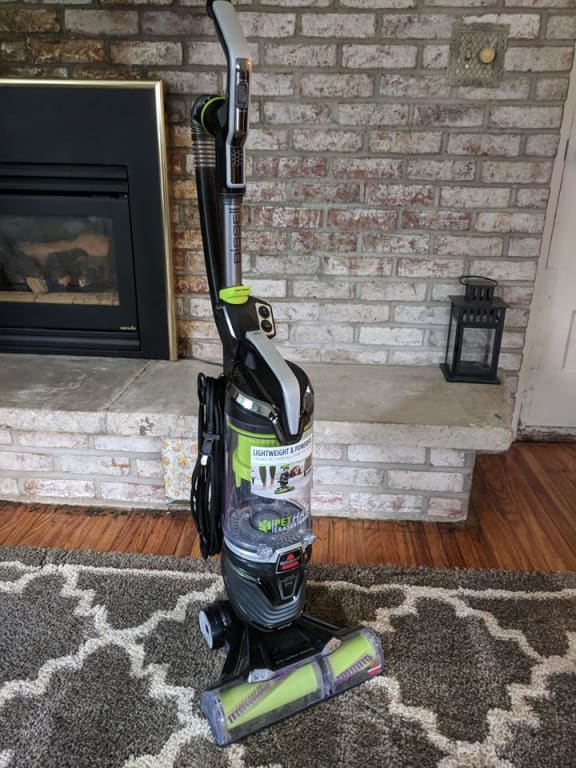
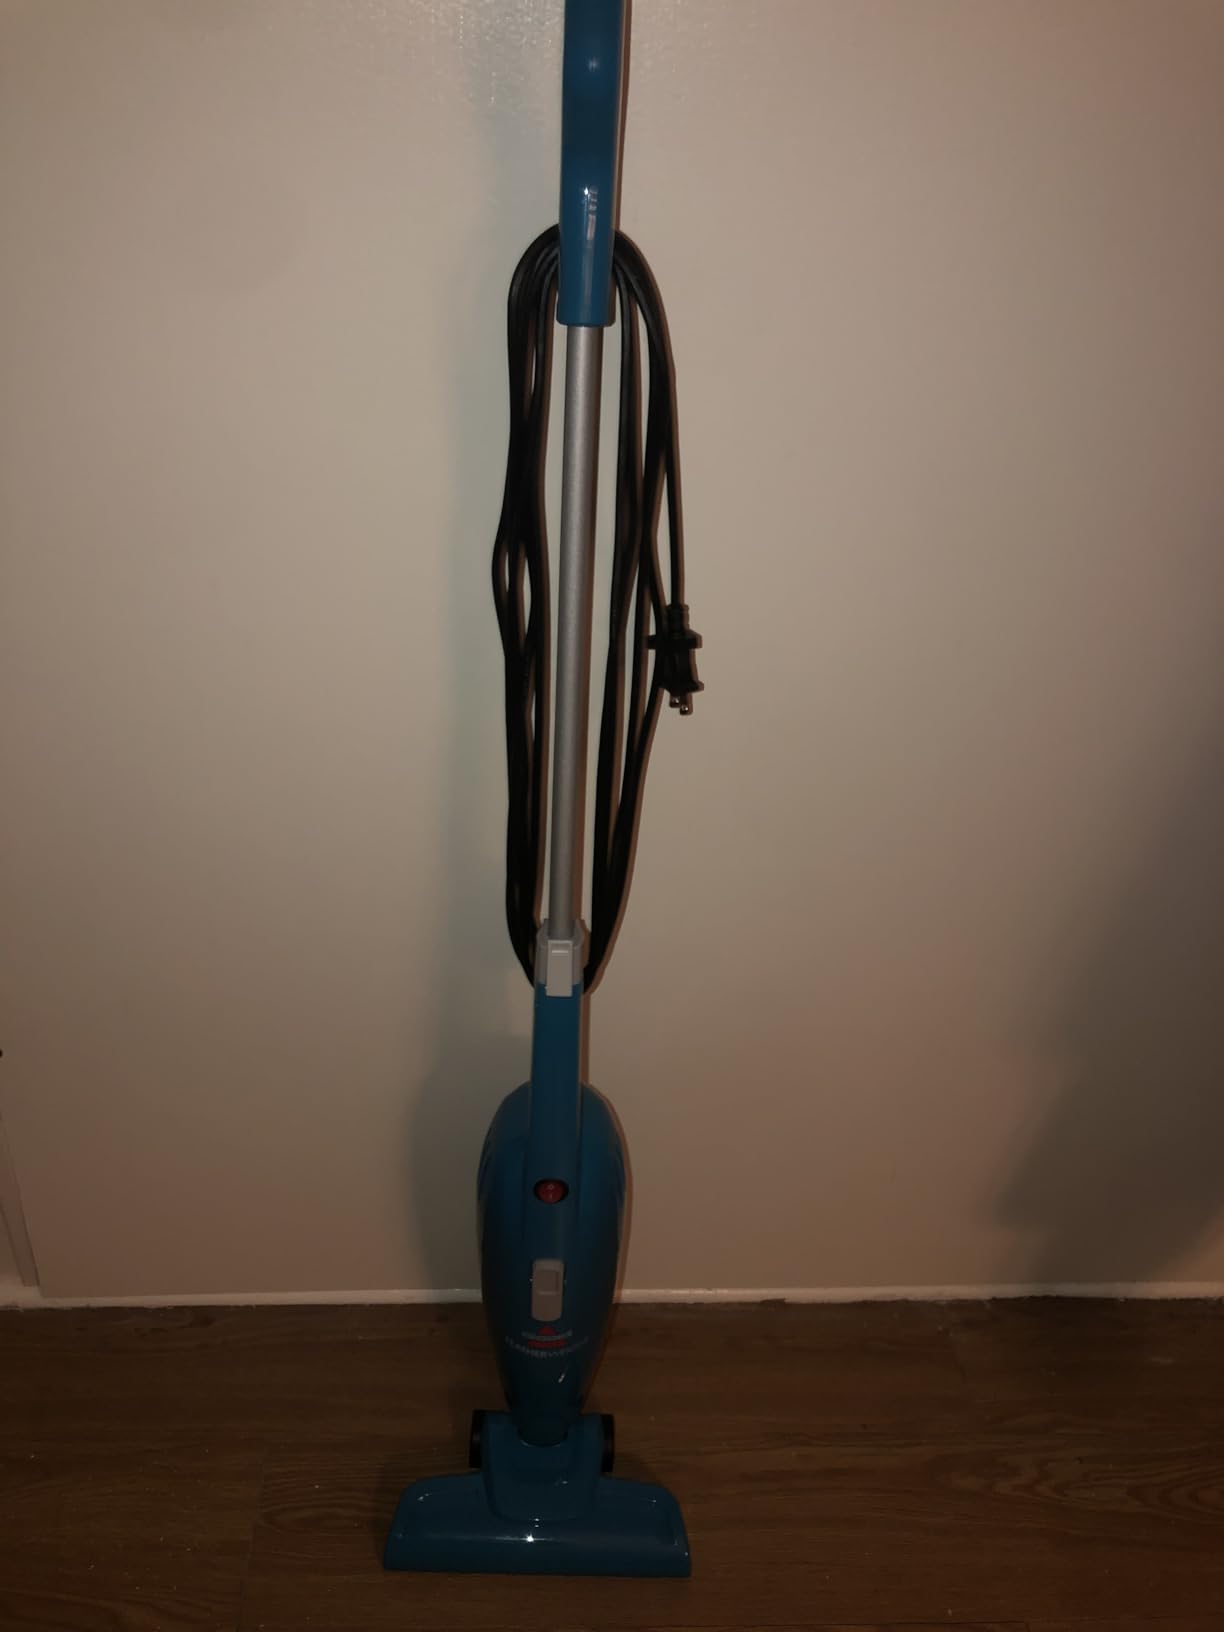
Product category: items_vacuum
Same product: no